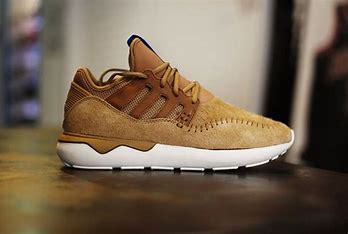
Brand: Adidas
Model: Tubular Runner